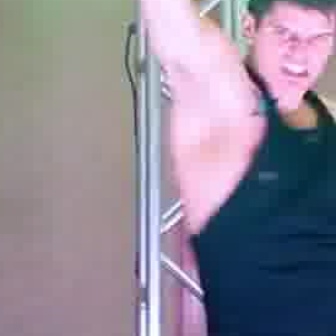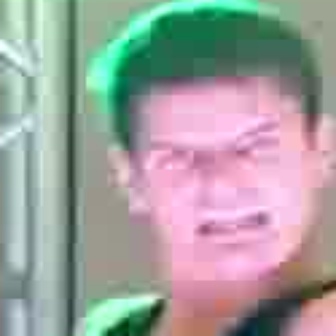
  Please identify the target specified by the bounding box [254,16,331,93] in the first image and locate it in the second image. Return the coordinates in [x_min,y_min,x_max,y_max] format.
Answer: [138,102,305,269]